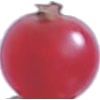
Label: Redcurrant 1